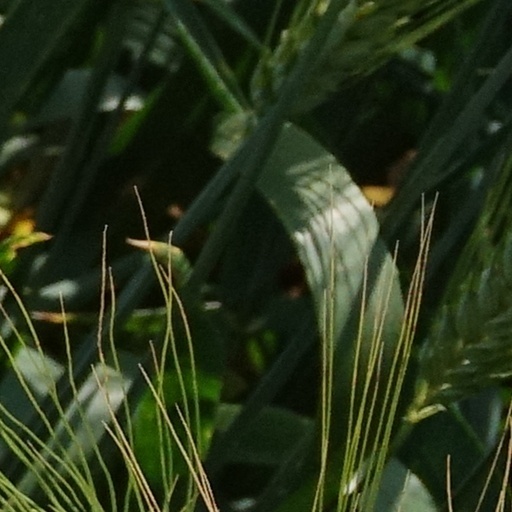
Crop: wheat